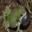
Label: frog